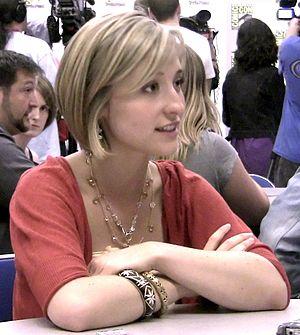
Chloé Anne Sullivan est un personnage fictif de la série Smallville, interprétée par Allison Mack. Avec Clark, elle est le seul personnage à être présent dans les 10 saisons de la série. Amoureuse transie de Clark à l'adolescence, elle devient ensuite sa meilleure amie et sa confidente. Elle est la cousine de Lois Lane, l'ancienne femme de Jimmy Olsen et la femme d'Oliver Queen dans la saison 10. C'est un personnage nouveau introduit par les créateurs de Smallville dans l’histoire de Superman ; il n'y a aucune mention de Chloé ni dans les comics, ni dans les films de Superman. Cependant, en 2010, le personnage de Chloé Sullivan a fait son apparition pour la première fois dans une bande dessinée ou comics.
Allison Mack est une actrice américaine née le 29 juillet 1982 à Preetz, en Allemagne de l'Ouest.